Sutanpha

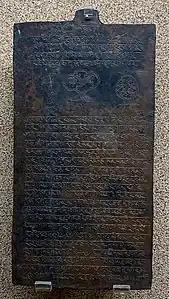
Copper plate inscription mentioning the supply of Paiks

Siva Singha was a great patron of literature and music. His reign is considered the golden era of Assamese manuscripts, many notable manuscripts were written one of which was the Hastividyarnava which received royal patronage. Foreign musicians were invited into his country to instruct his own and the Monarch became the author of a large collection of pious songs.